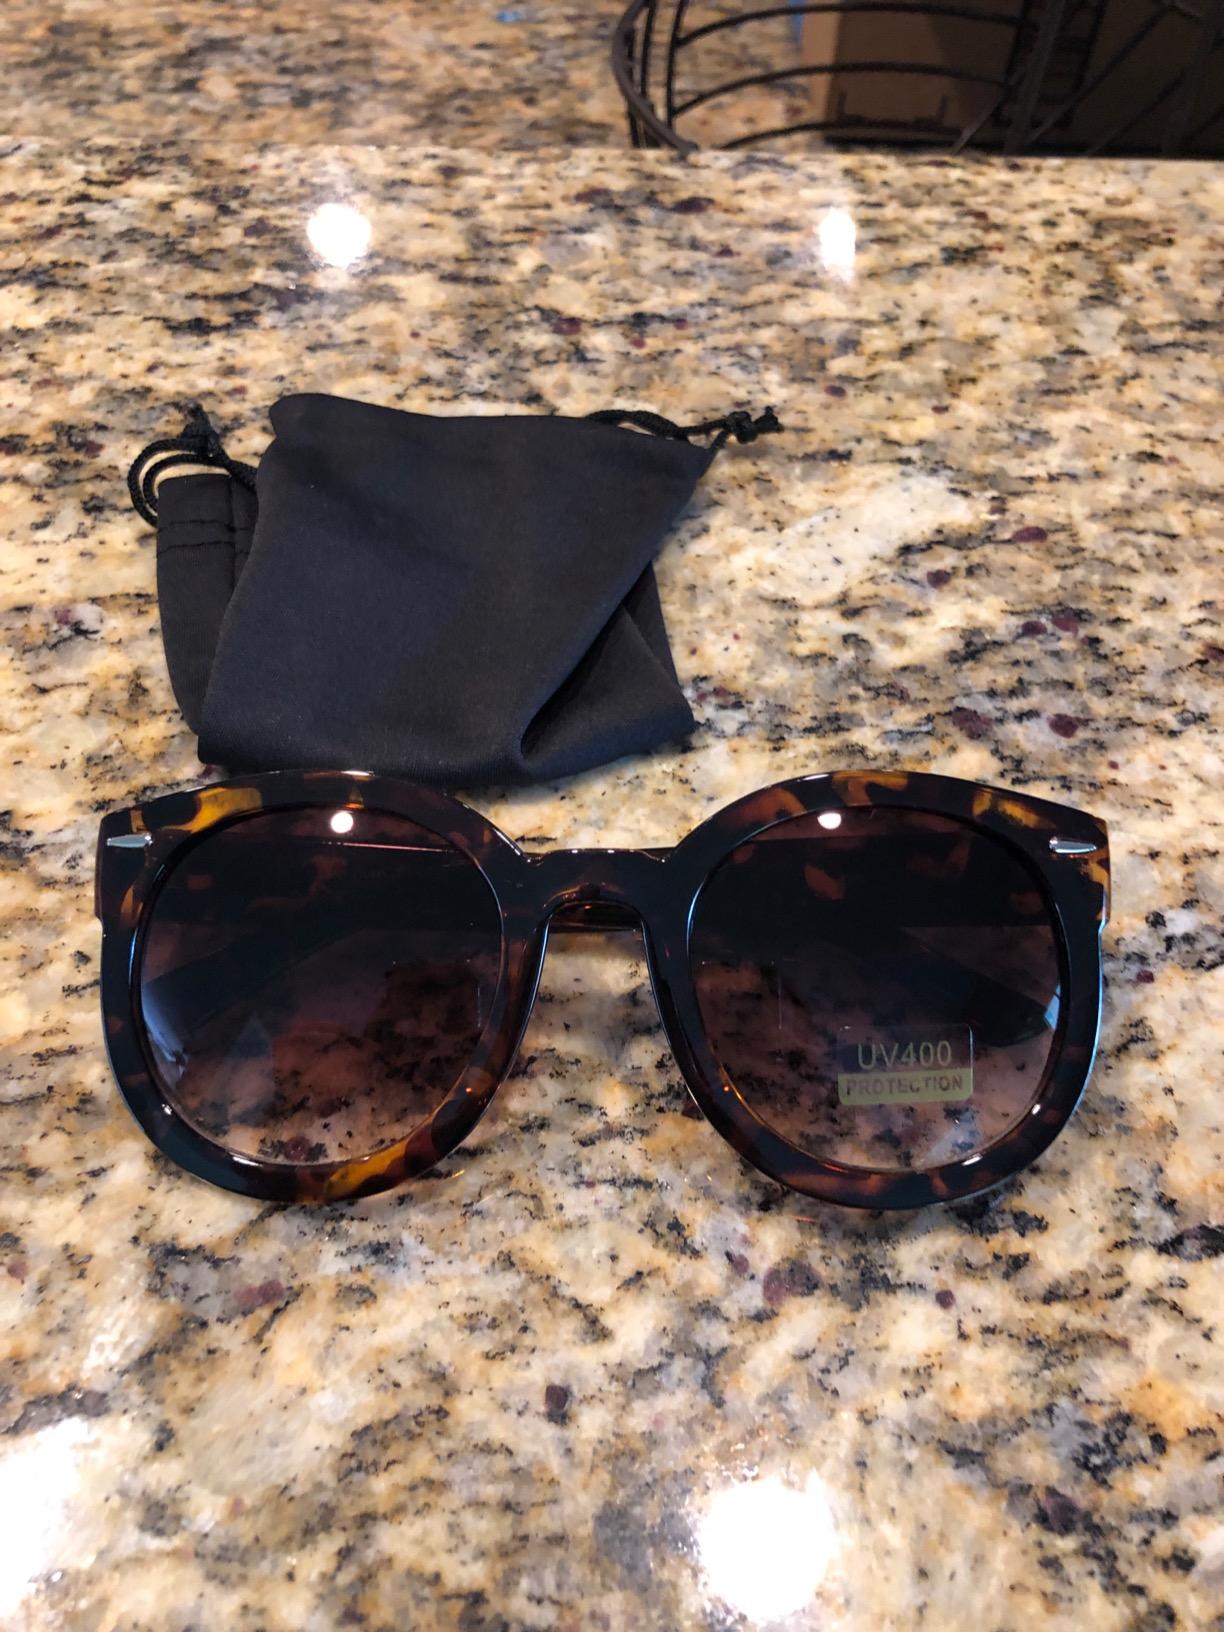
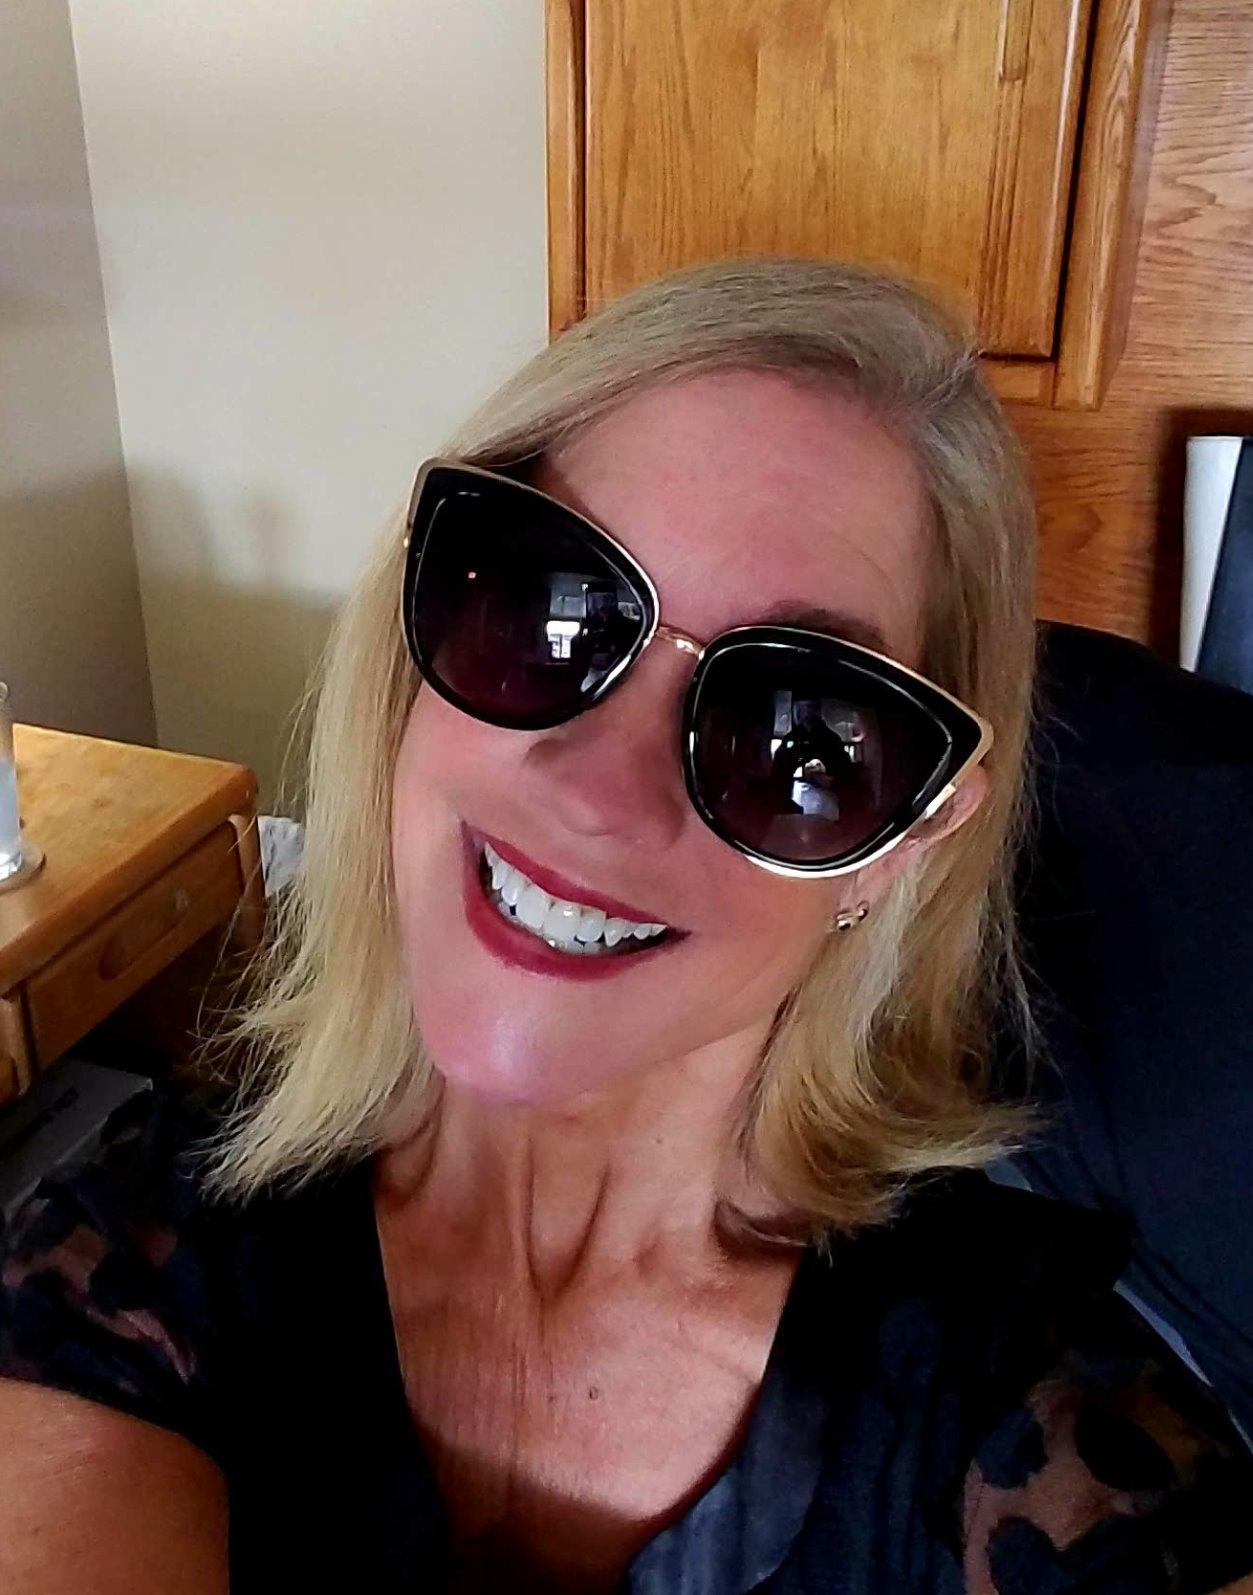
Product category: accessories_sunglasses
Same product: no